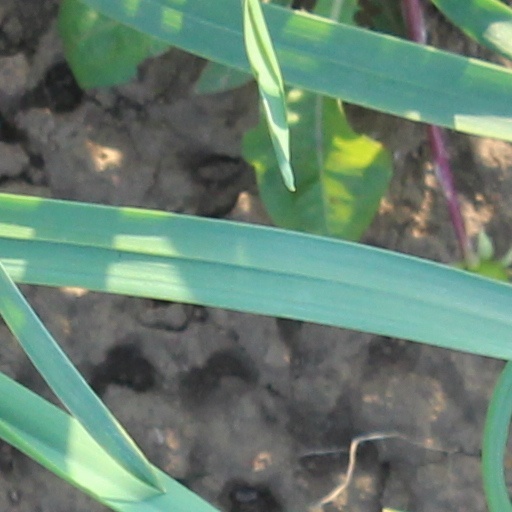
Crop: wheat